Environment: lab
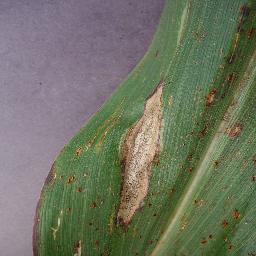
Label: northern_corn_leaf_blight